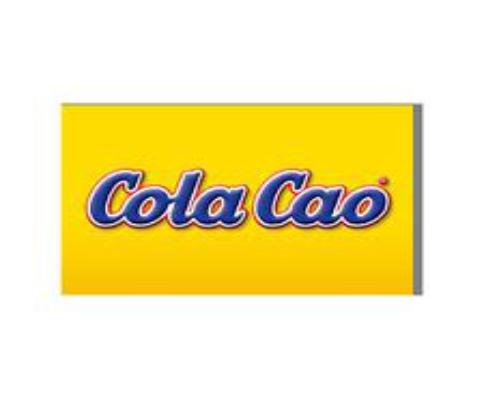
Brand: Cola Cao
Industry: Food